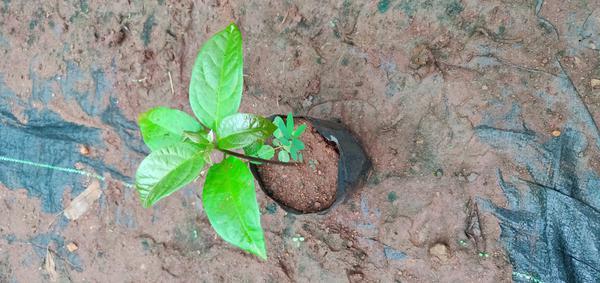
Plant: Avacado